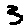
Label: 3